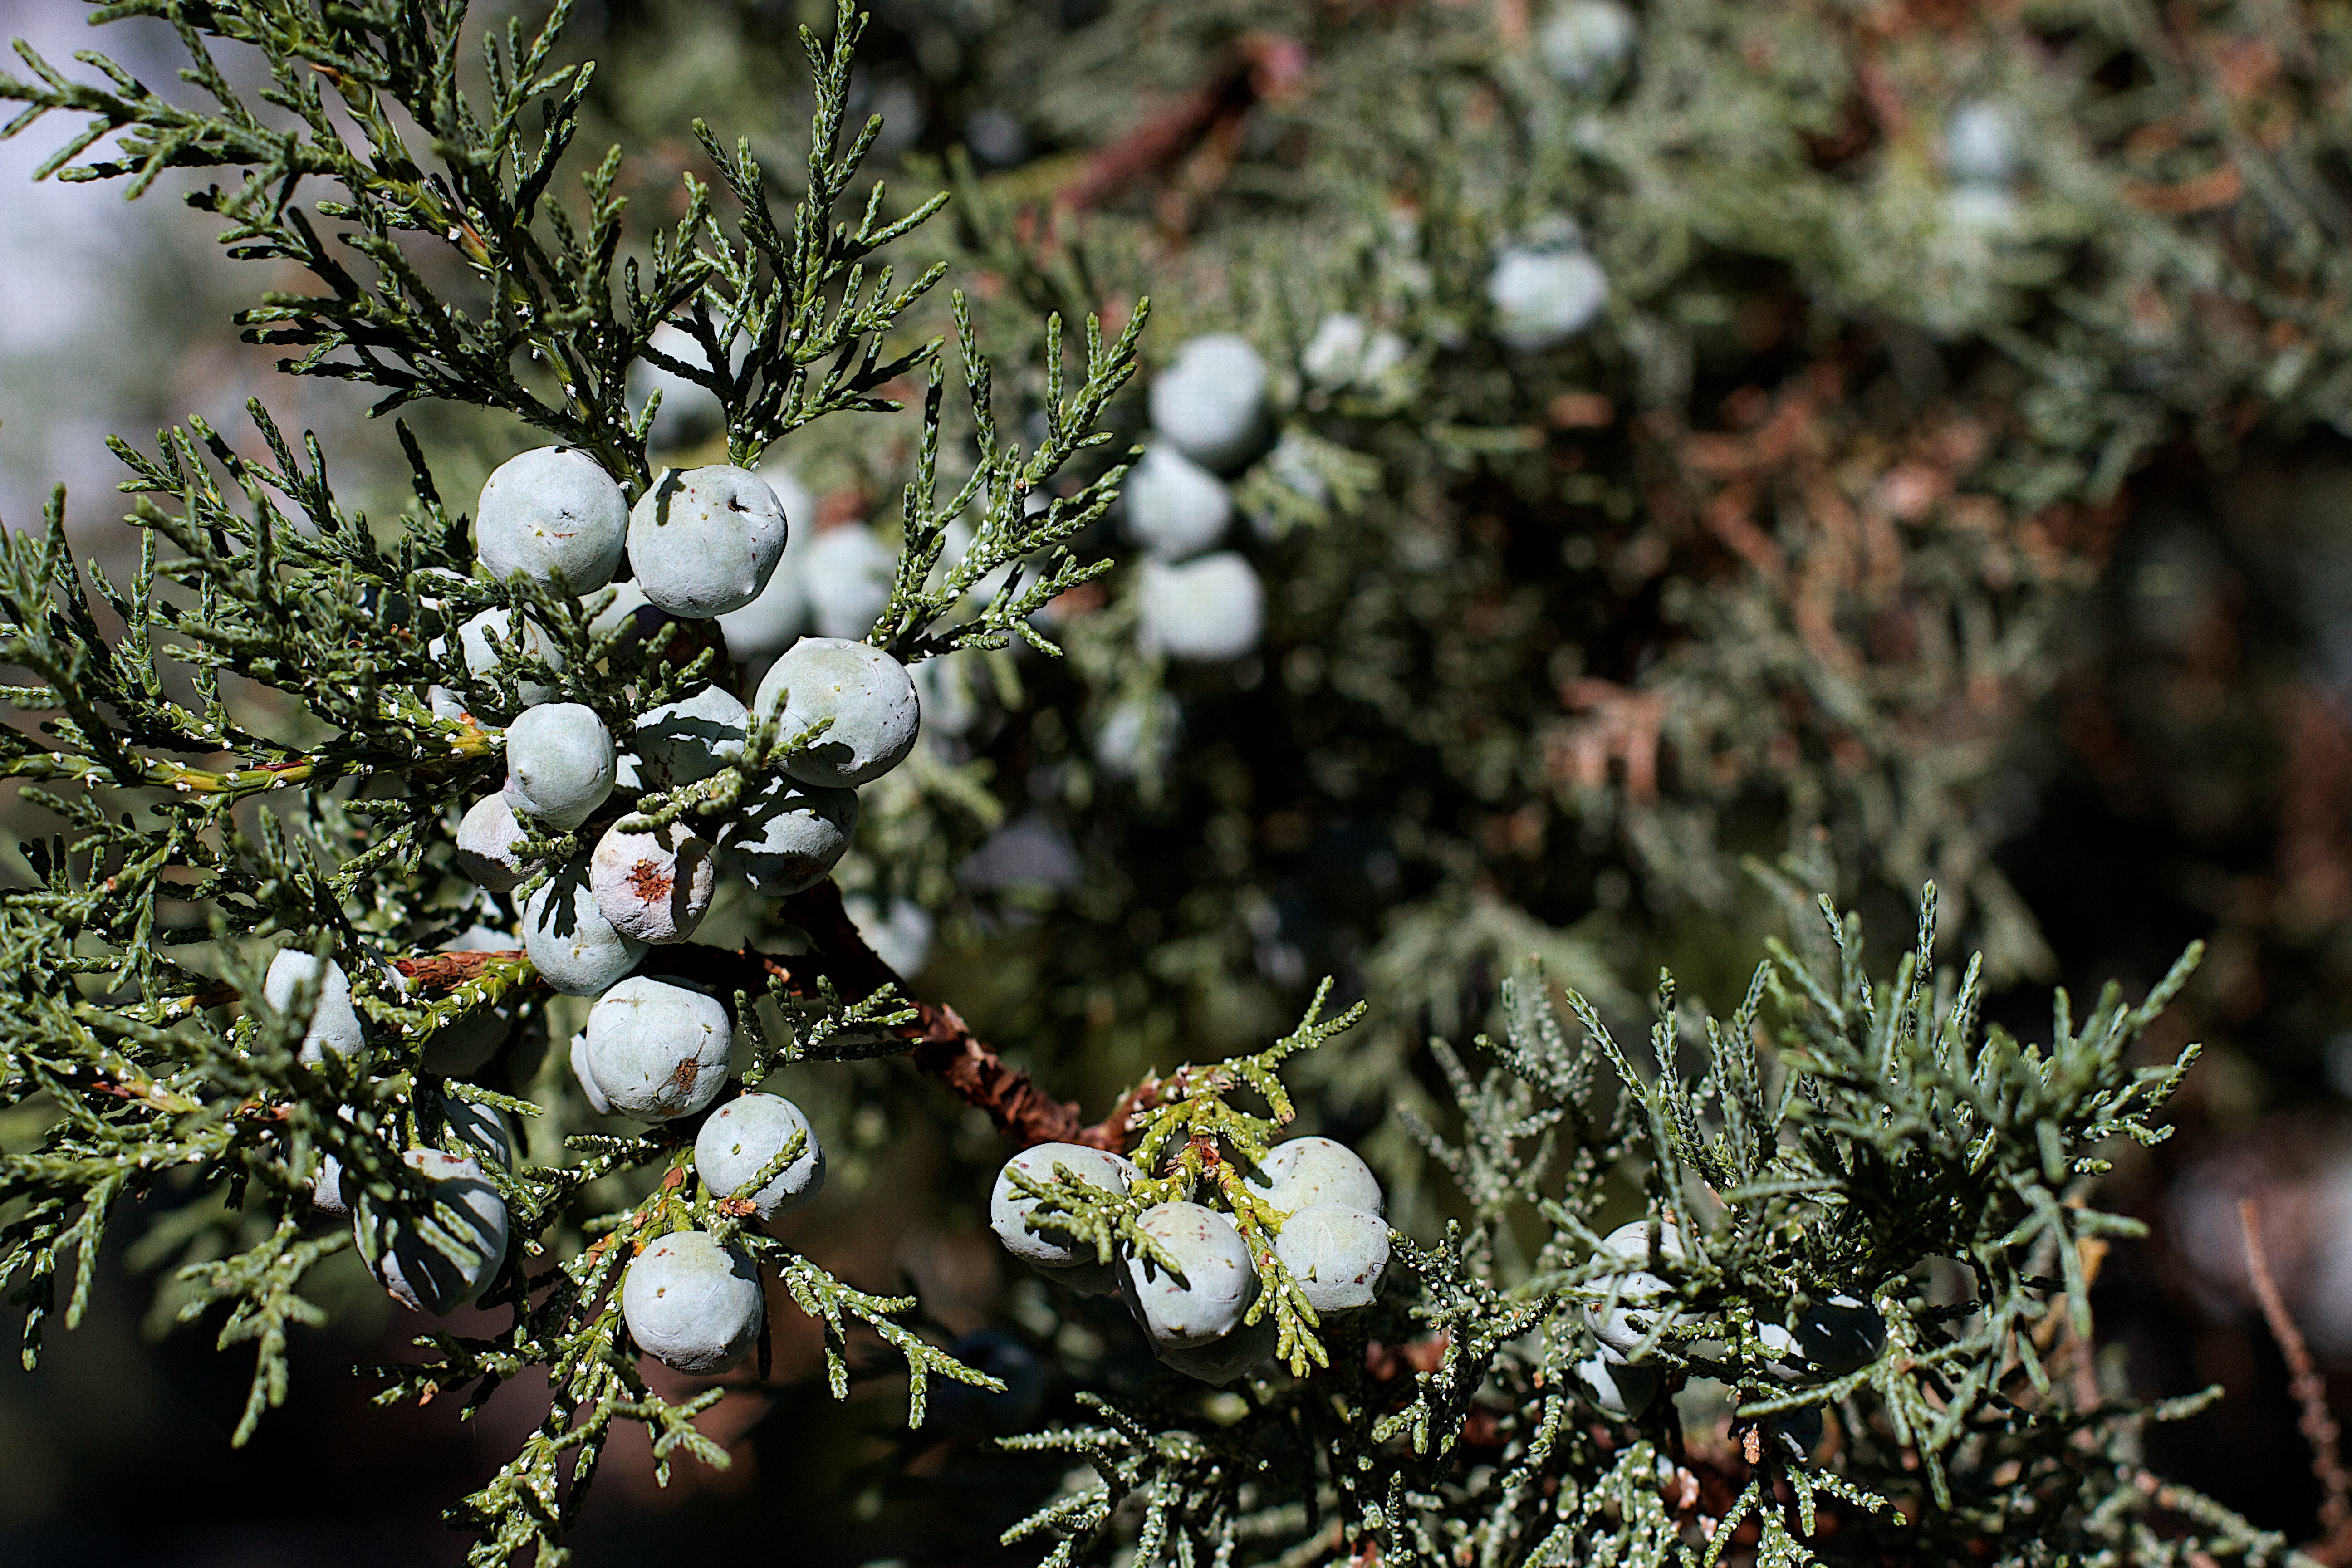
tree, nature, branch, blossom, plant, berry, leaf, flower, produce, evergreen, autumn, botany, fir, flora, twig, conifer, christmas decoration, spruce, shrub, macro photography, woody plant, land plant